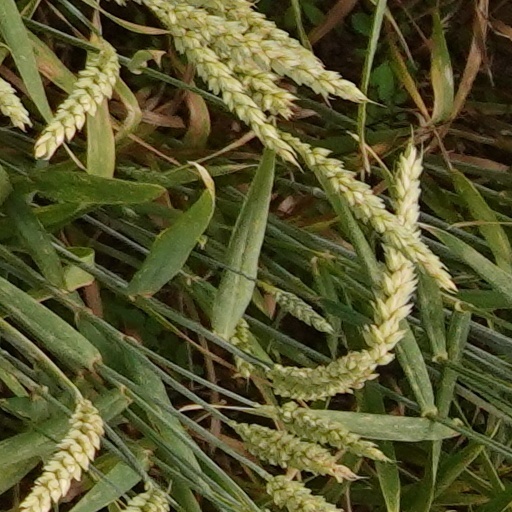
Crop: wheat